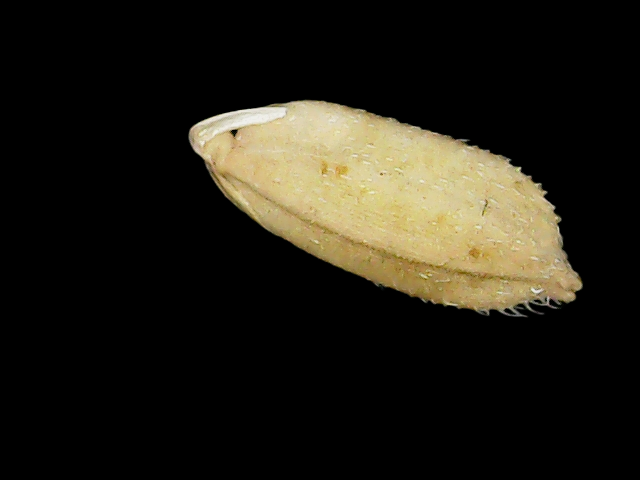
Rice variety: Bd33